Water resources

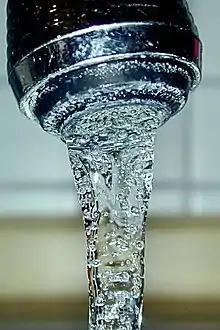
Drinking water

It is estimated that 8% of worldwide water use is for domestic purposes. These include drinking water, bathing, cooking, toilet flushing, cleaning, laundry and gardening. Basic domestic water requirements have been estimated by Peter Gleick at around 50 liters per person per day, excluding water for gardens.